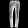
Label: Trouser